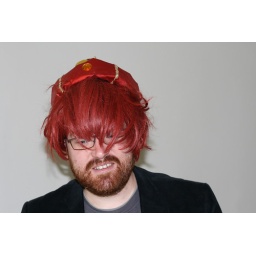
Stuart in the fancy dress hat and wig